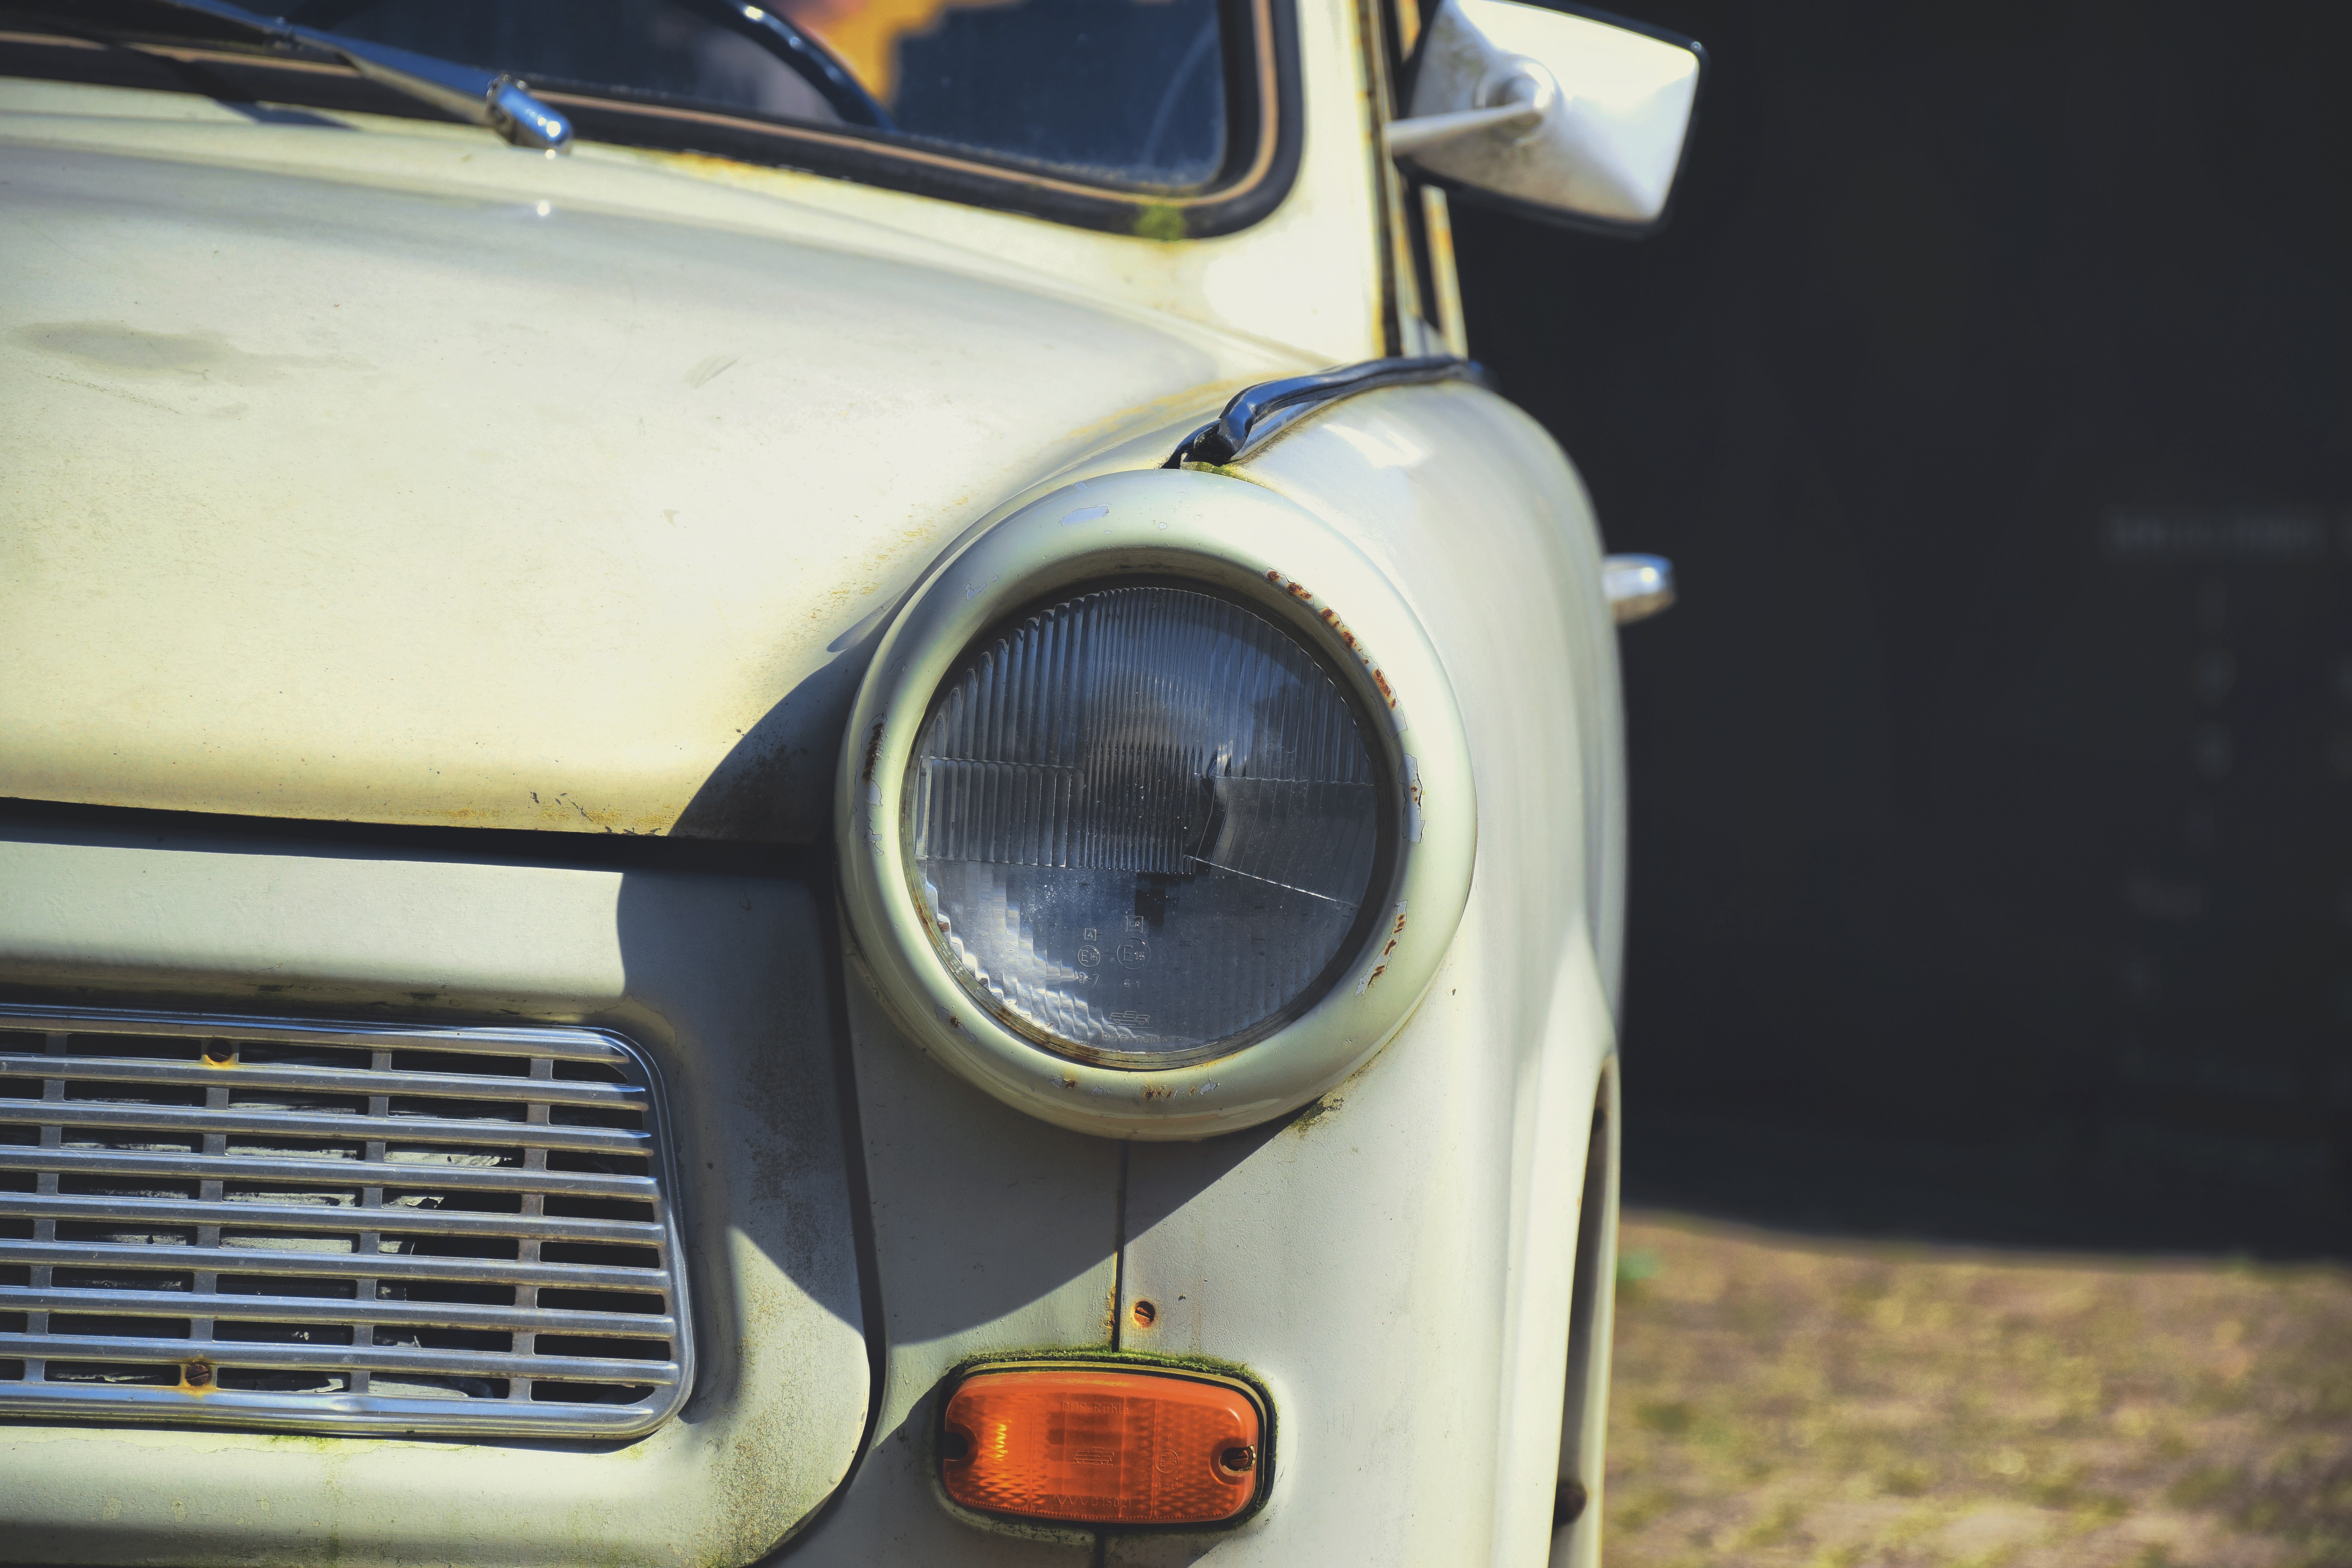
car, wheel, vehicle, motor vehicle, vintage car, mini cooper, mini, classic, antique car, city car, land vehicle, automobile make, automotive exterior, compact car, automotive design, subcompact car